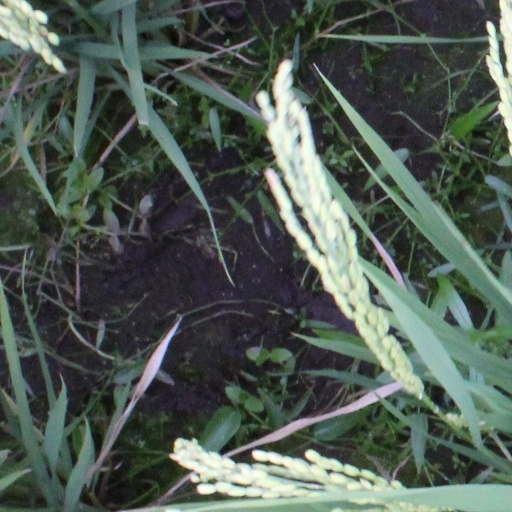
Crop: rice